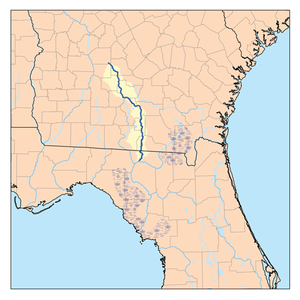
La rivière Alapaha est une rivière des États-Unis longue de 306 kilomètres qui se jette dans le fleuve Suwannee, qui lui-même se jette dans le golfe du Mexique.